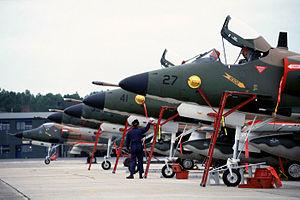
La Base Aérienne 120 « Commandant Marzac » est une base aérienne de l'Armée de l'air située près du village de Cazaux, sur le territoire de la commune de La Teste-de-Buch dans le département de la Gironde.